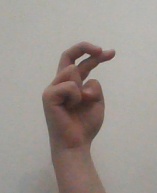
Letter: zay